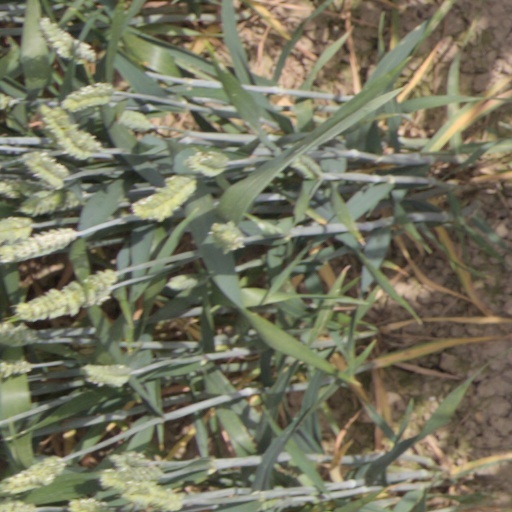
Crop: wheat